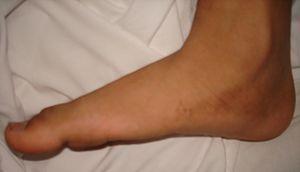
Le pied plat est une condition physique chez l'être humain caractérisée par un affaissement du pied en charge et une défaillance de la propulsion lors de la marche. Les trois niveaux lésionnels sont les articulations tibio-tarsienne, talo-naviculaire, et du médio-pied. L'articulation subtalaire en subit les conséquences rotationnelles. Il s'agit d'une difformité de l’arrière-pied centrée sur l’articulation sous-talienne. Elle est également désignée par d’autres termes tels que pied valgus ou en pronation.